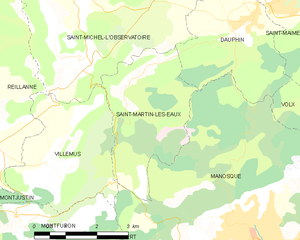
Carte des communes françaises: Saint-Martin-les-Eaux
Saint-Martin-les-Eaux est une commune française située dans le département des Alpes-de-Haute-Provence en région Provence-Alpes-Côte d'Azur. L'exode rural a été très fort dans cette commune, qui a perdu plus de 80 % de sa population avant de se stabiliser autour de 100 habitants.